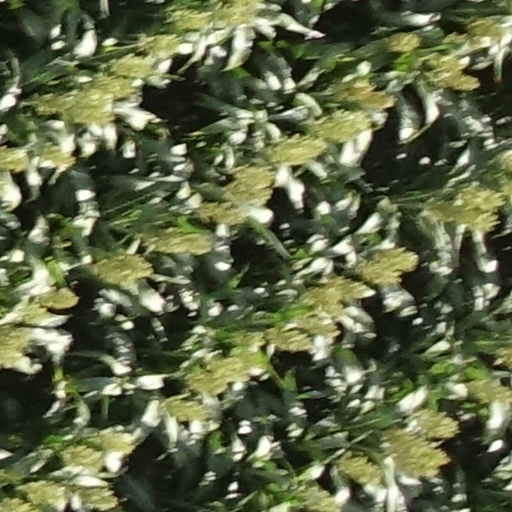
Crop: sorghum